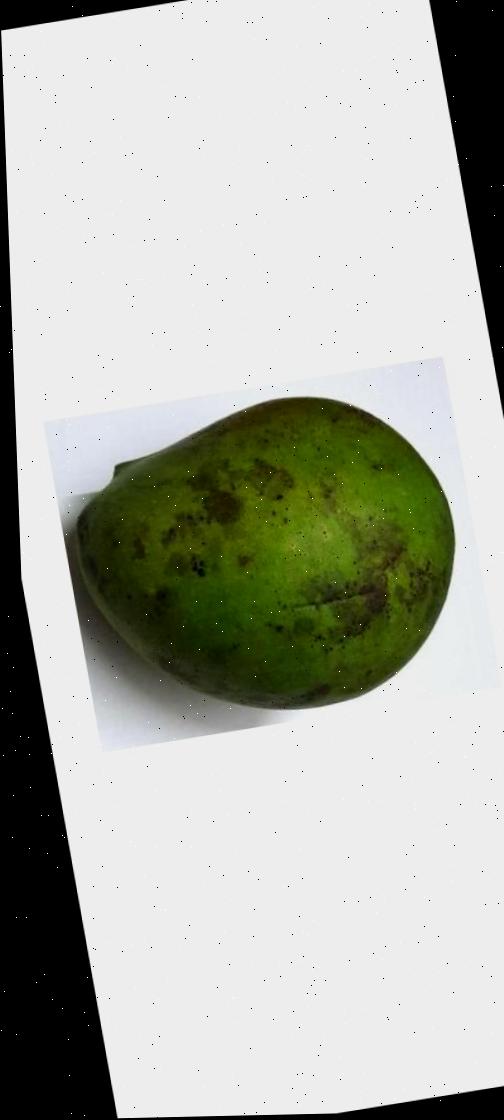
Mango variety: Harivanga